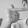
ASL letter: T